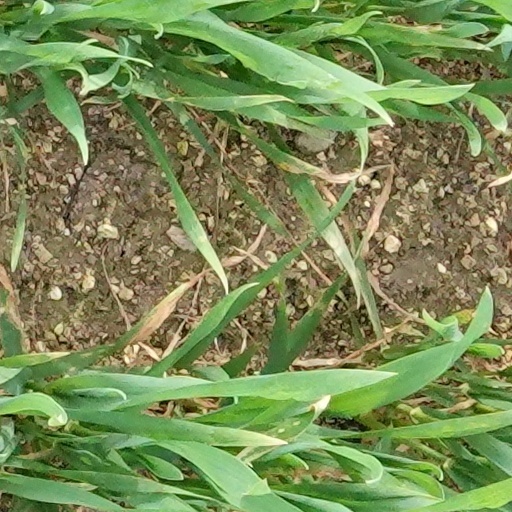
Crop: wheat